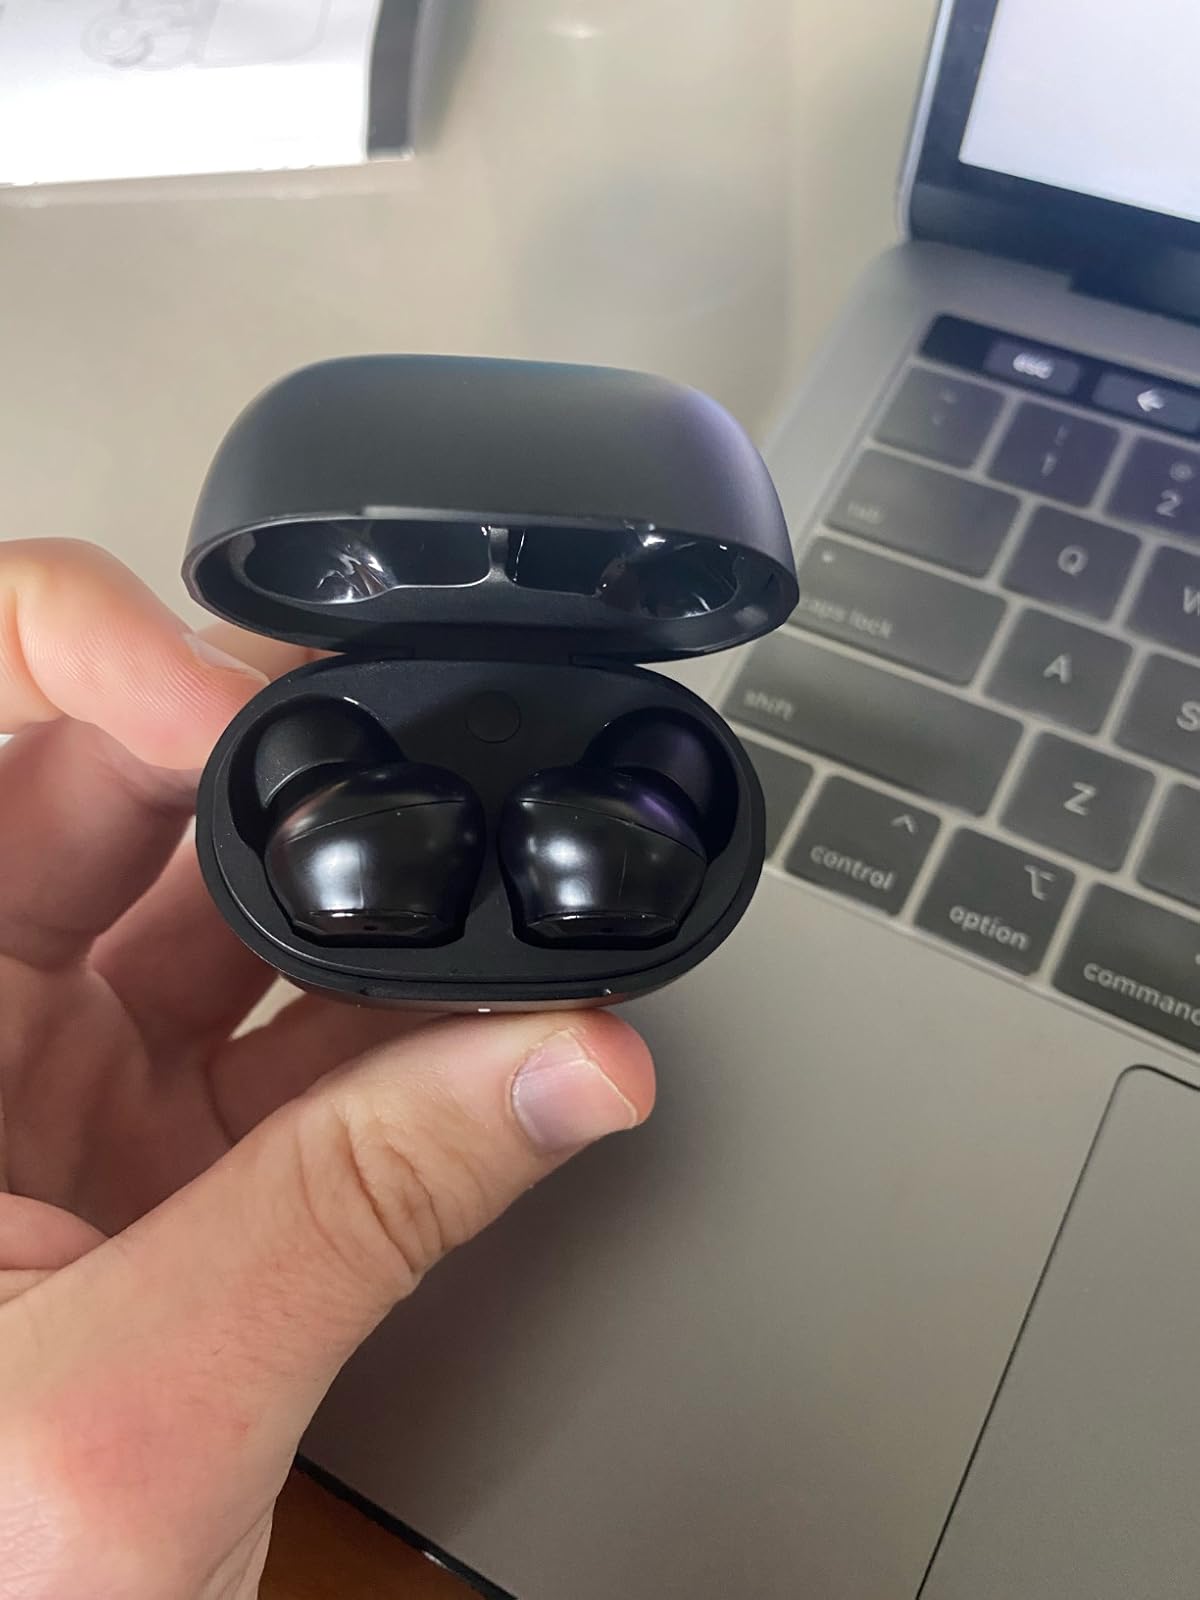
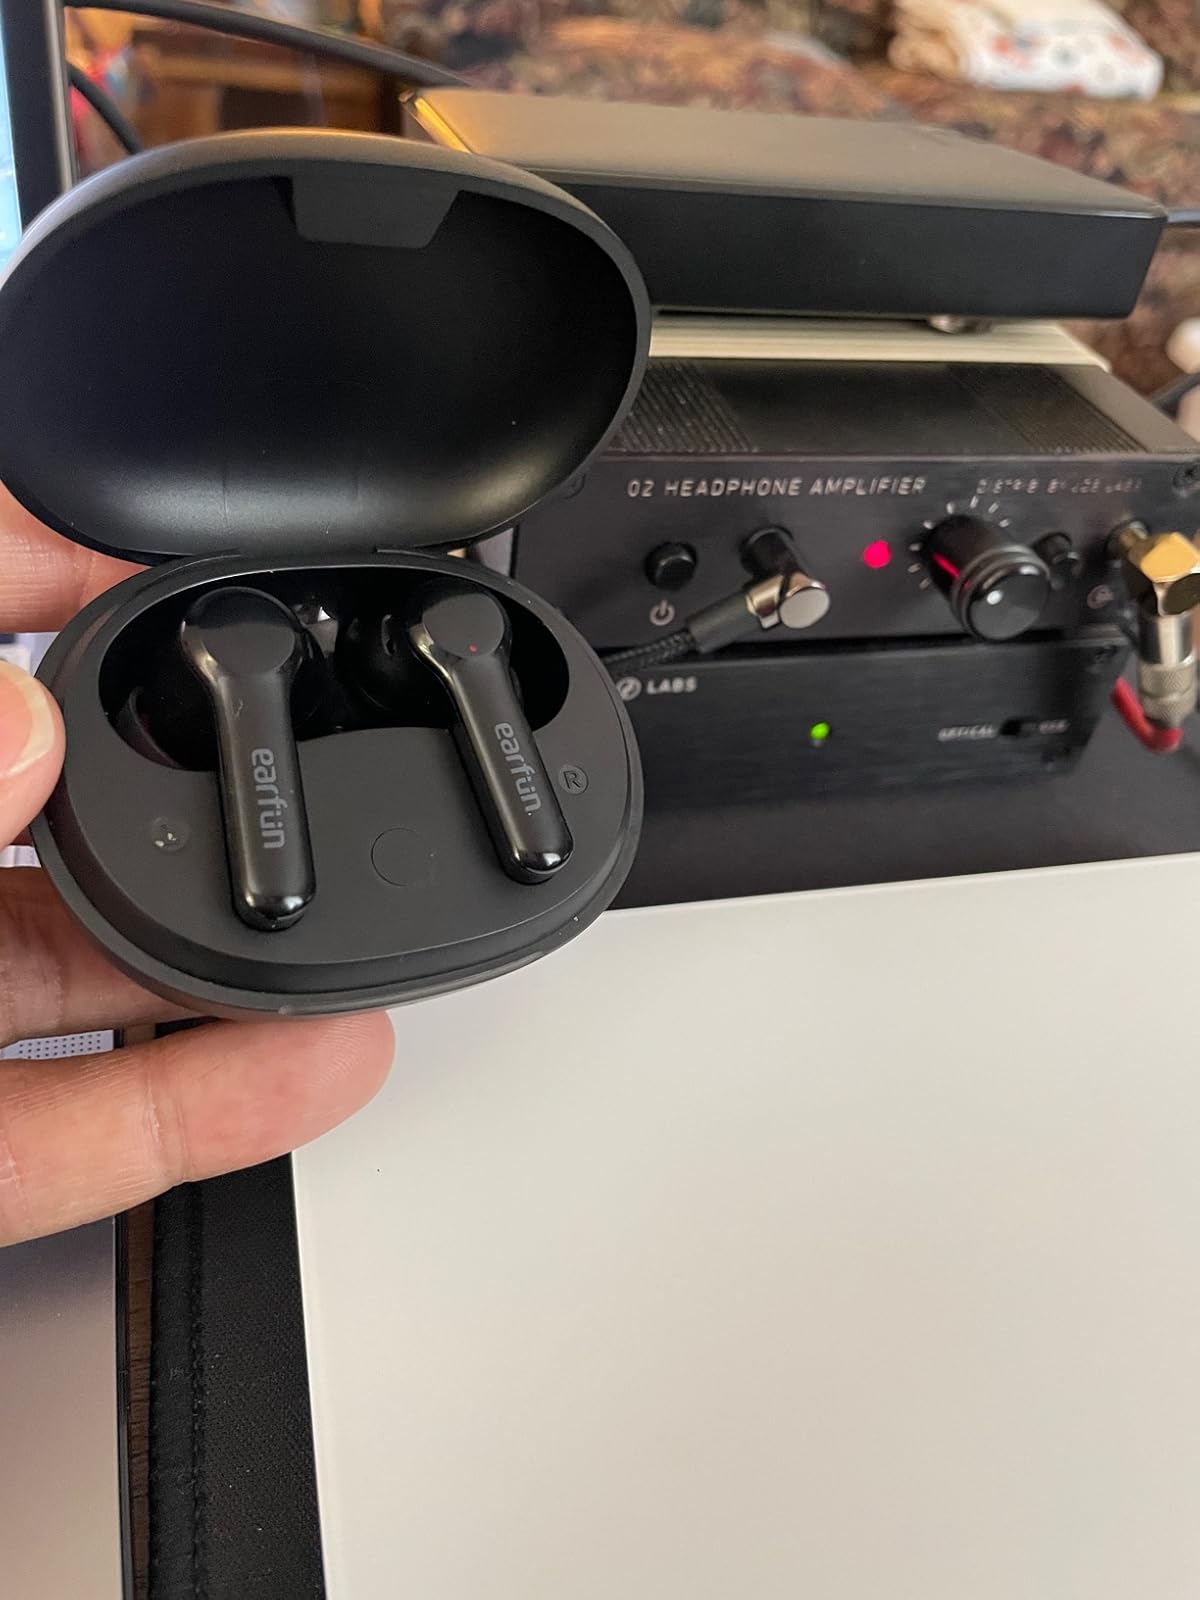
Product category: earbuds
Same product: no